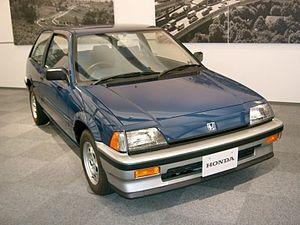
La Honda Civic est un modèle du constructeur automobile japonais Honda. La première Civic apparaît en 1972. Le terme Civic exprime alors l'ambition de Honda de réduire ses émissions polluantes et de proposer une voiture propre.